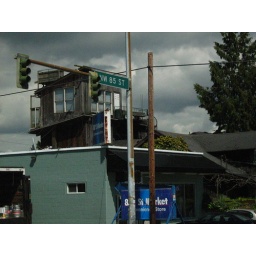
This wild crows nest on a house on a hill in seattle. I coulda stopped, but eh.